John Brewer Cameron

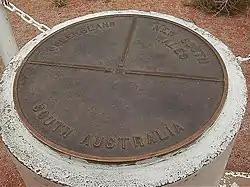
Cameron's Corner survey mark, 2001

Between 1879 and 1881 the official survey of the 29ºS parallel border between Queensland and New South Wales was conducted by Cameron (employed by the New South Wales Government) and George Chale Watson (employed by the Queensland Government).